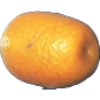
Label: kumquats